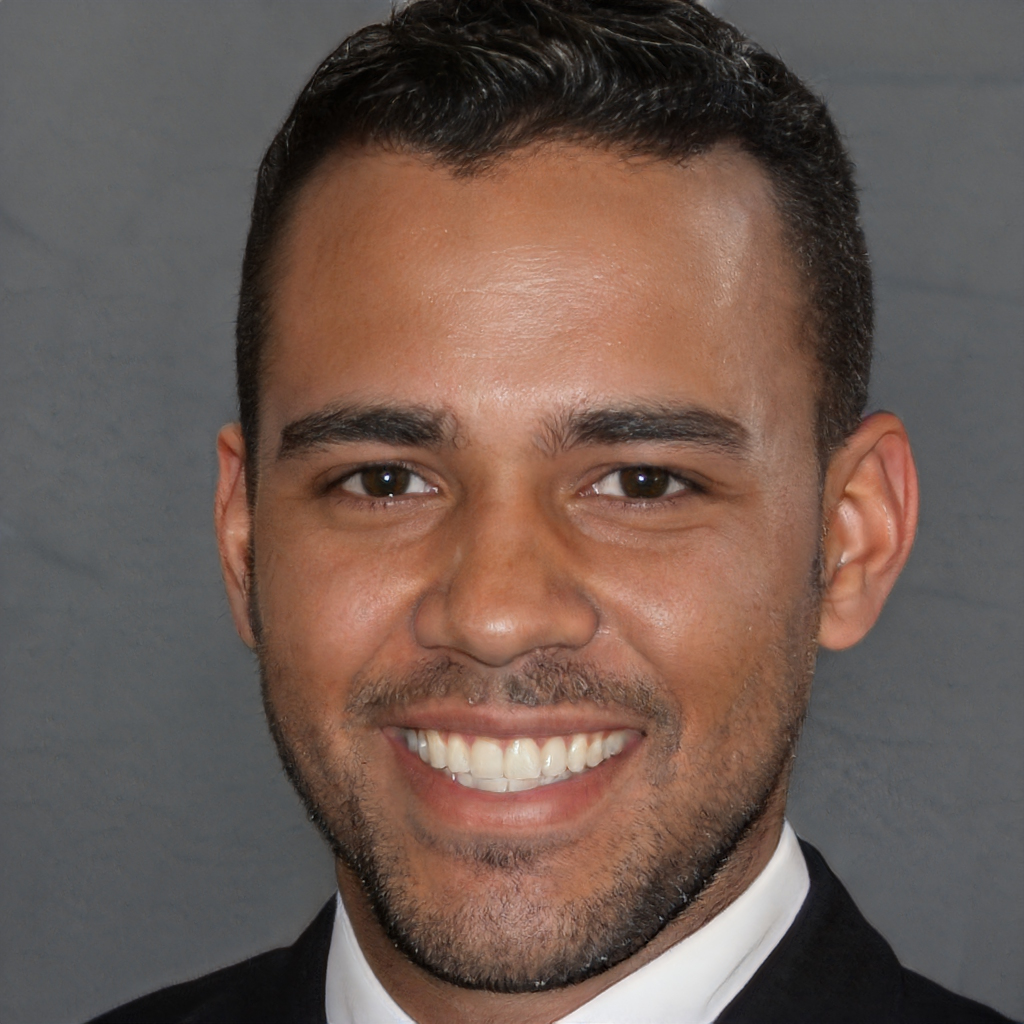
Gender: Male